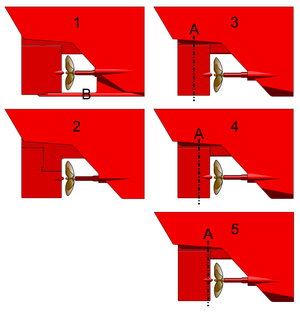
Le safran est une partie du gouvernail d'un navire, constitué d'un plan vertical pouvant pivoter afin de dévier le flux d'eau sous la coque pour changer la direction du navire. Son effet est accru pour un navire à hélice car le flux d'eau est accéléré dans le voisinage du safran.